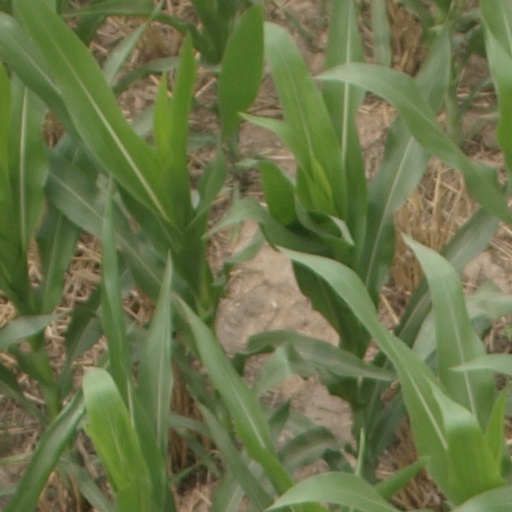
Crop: maize; corn